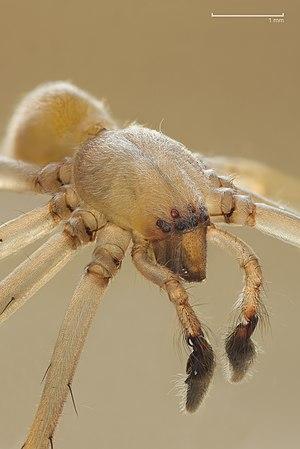
Cheiracanthium mildei, une araignée de la famille des Miturgidae. Italiano: Cheiracanthium mildei, maschio. Dettaglio del capo di un esemplare fotografato a Grünwald (Monaco di Baviera, Germania). 中文: 雄性長腿袋蛛的觸肢.
Cheiracanthium mildei est une espèce d'araignées aranéomorphes de la famille des Cheiracanthiidae.
Les deux bulbes copulateurs ou organes reproducteurs sont les organes copulatoires de l'araignée mâle.